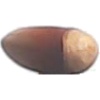
Label: hazelnut